Rome 11:00

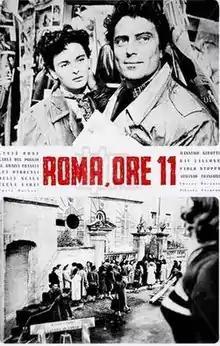

Rome 11:00, also known as Rome 11 o'clock, is a 1952 Italian neorealist film directed by Giuseppe De Santis. It is based on the real story of an accident that happened on 15 January 1951 on Via Savoia in Rome when a staircase collapsed because of the weight of two hundred women waiting for a job interview. One woman was killed and 76 were injured.